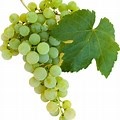
Label: grape